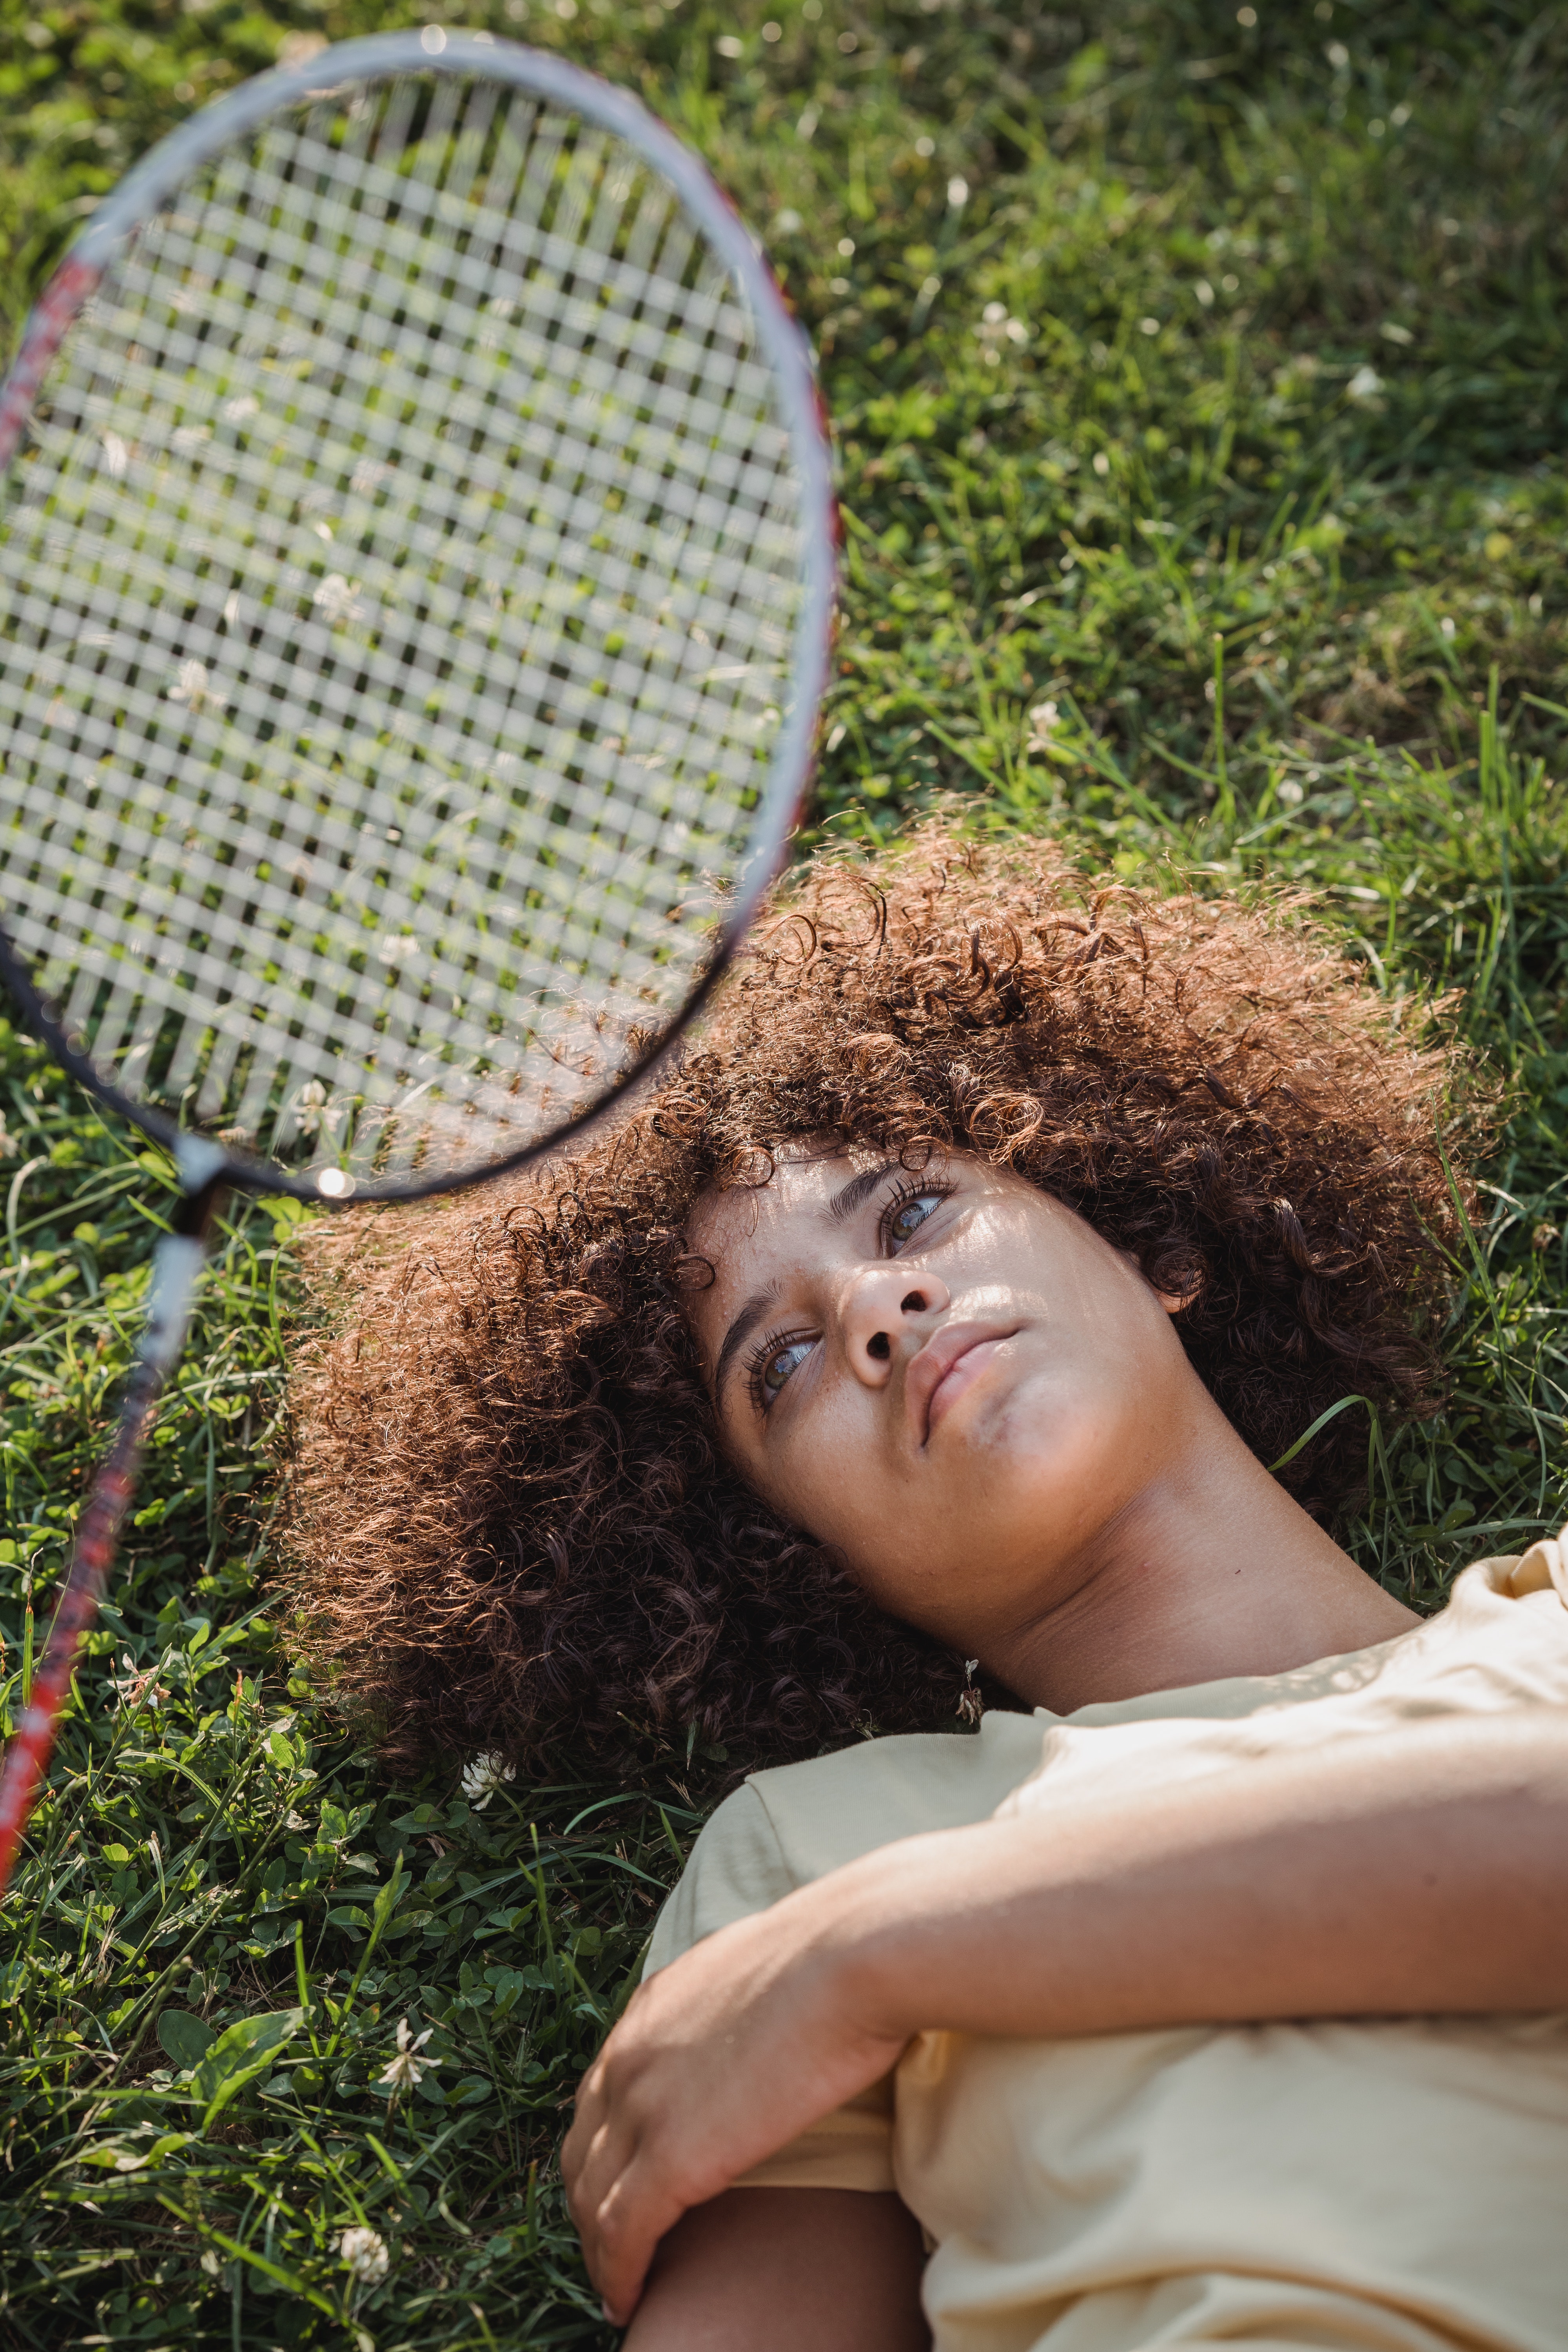
woman, plant, People in nature, leaf, botany, vegetation, mammal, sunlight, grass, happy, fawn, leisure, wood, morning, summer, grass family, mesh, human leg, lawn, fun, net, soil, shrub, landscape, sitting, spring, garden, shadow, recreation, rock, angel, forest